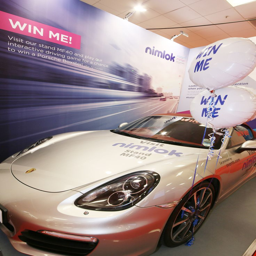
... with the chance to drive automobile make for the weekend as a prize